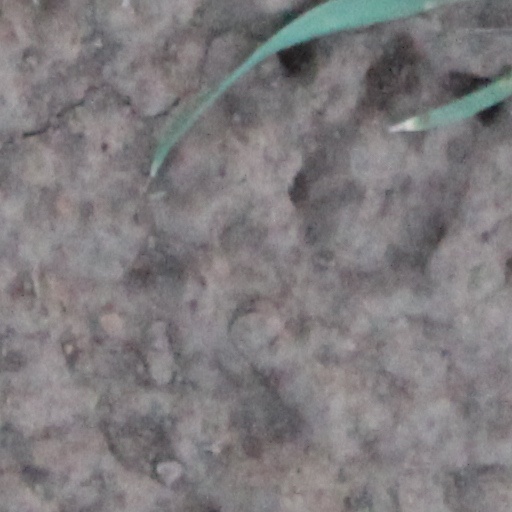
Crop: wheat